Hunter (Huggins novel)

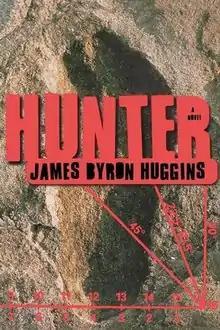
First edition dust jacket cover

Hunter is a 1999 American science fiction novel by James Byron Huggins. "Hunter" was re-released in 2018.